Territorial evolution of Poland

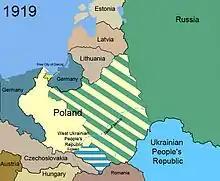
White and green stripes indicate the farthest the Russians were able to advance and the farthest the Poles were able to attack in Russia during the Polish–Soviet War. Blue and white stripes indicate fighting with the West Ukrainian People's Republic

The Treaty of Karlowitz, or Treaty of Karlovci, was signed on January 26, 1699, in Sremski Karlovci, a town in modern-day Serbia, following a two-month congress between the Ottoman Empire and the Holy League of 1684, a coalition of various European powers including the Habsburg Monarchy, the Polish–Lithuanian Commonwealth, the Republic of Venice, and the Russia of Peter I Alekseyevich. The treaty concluded the Austro-Ottoman War of 1683–1697, in which the Ottoman side had finally been defeated at the Battle of Senta. The Ottomans returned the remainder of Podolia to Poland.